Coin dispenser

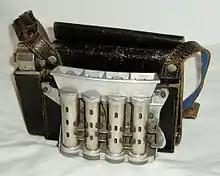
A coin dispenser

A coin dispenser (or coin changer or money changer) is a device that changes or dispenses coins. It can take various forms. One type is a portable coin dispenser, invented by Jacques L. Galef, often worn on a belt, used by conductors and other professions for manual fare collection. It dispenses a single coin when a lever is depressed.